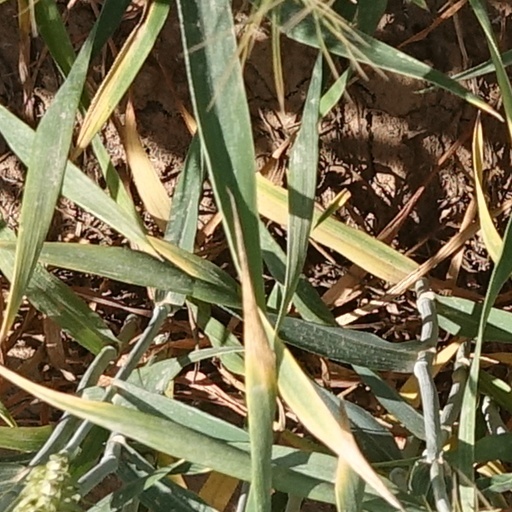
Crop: wheat